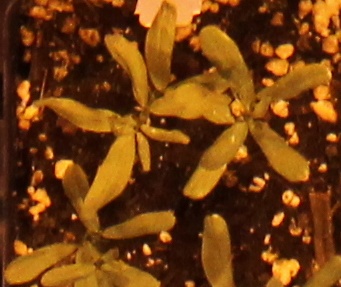
Label: Lentil